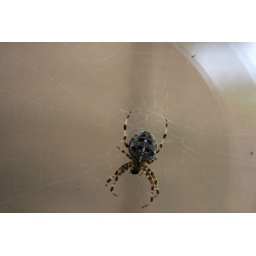
a spider that has built a home near our window